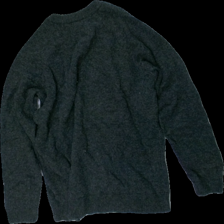
View: back
Type: Sweater
Category: Ladies
Brand: Cubus
Colors: Grey
Material: 74% wool, 26% nylon
Cut: Regular, C-collar
Size: 158
Season: All
Price range: 50-100
Recommended usage: Reuse